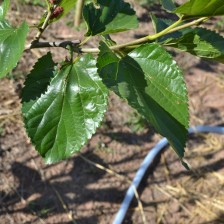
Variety: ChiangMaiBuriram60